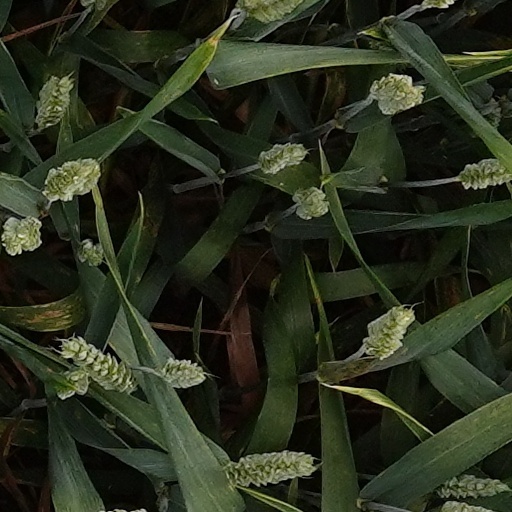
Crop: wheat